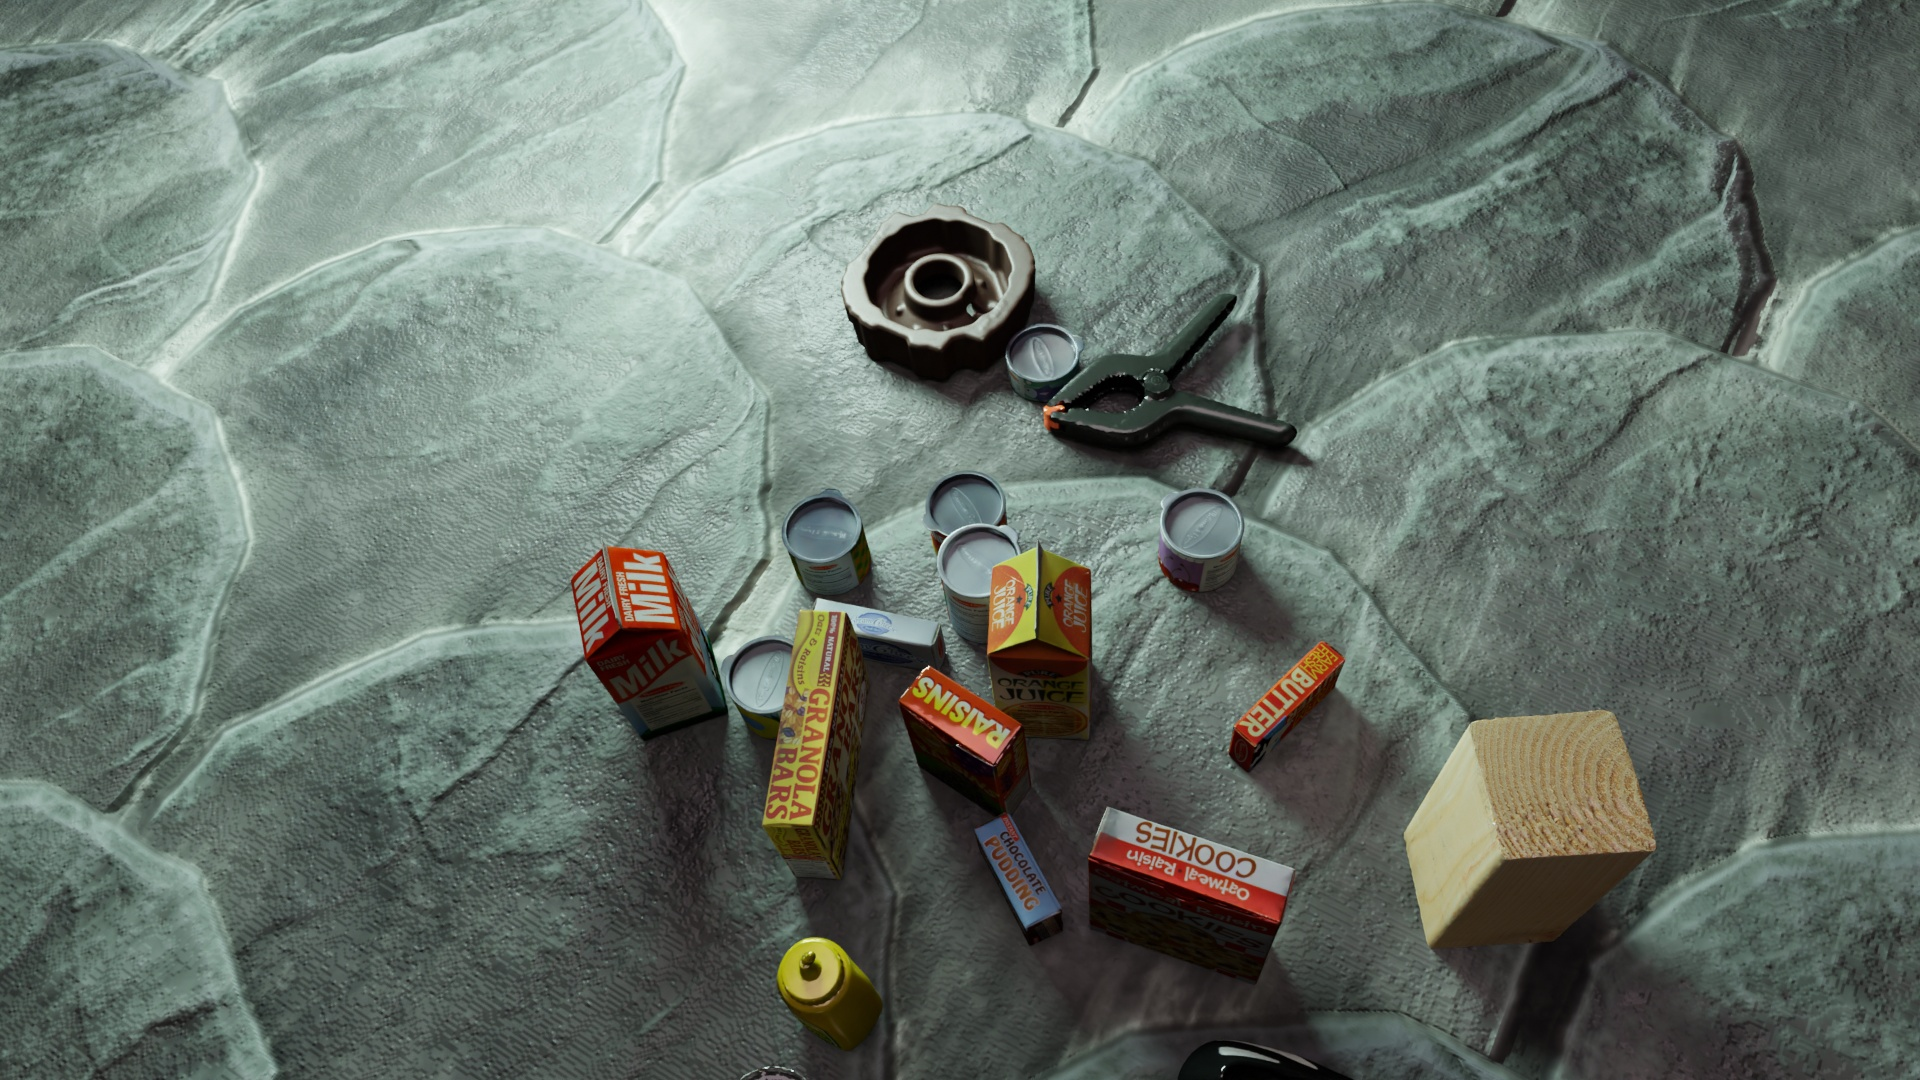
Question:
What are the eight normalized (x, y) image coordinates between 0 and 1 of the cuboid corners for the can of sliced peaches used for storing fruit in syrup? Your answer should be a list of normalized (x, y) image coordinates between 0 and 1 with bottom face first then top face, all counter-clockwise.
Answer: [(0.514583, 0.457407), (0.475521, 0.487963), (0.492708, 0.543519), (0.532292, 0.511111), (0.511979, 0.423148), (0.471354, 0.45463), (0.489063, 0.512037), (0.530729, 0.478704)]